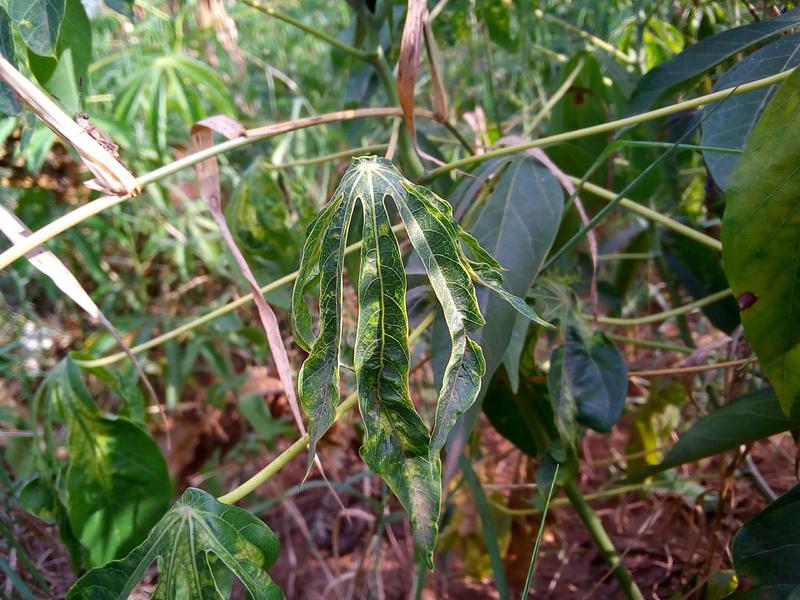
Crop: cassava
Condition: mosaic_disease